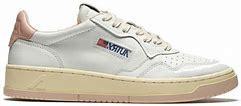
Brand: Autry
Model: Action Shoes Autry Action Medalist 1 Mid